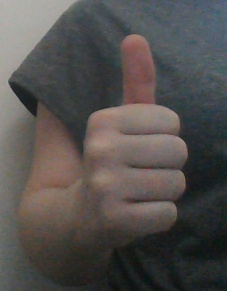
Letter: aleff